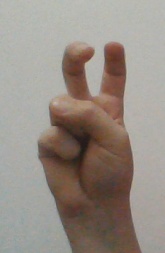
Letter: toot